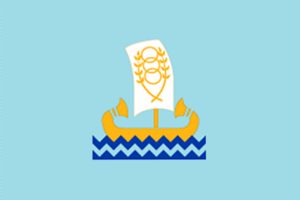
Dessouk est une ville égyptienne située dans l'extrême nord de l'Égypte, dans le Gouvernorat de Kafr el-Cheik. la ville est la capitale de Markaz Dessouk, son Aire est de 11,76 km2. le nombre de sa population en 2011 était 137 660 habitants. Dessouk est située dans l'extrême nord du delta du Nil. Elle est loin du Caire de 167 km² vers le nord, et de 85 km² d’Alexandrie vers l'est.